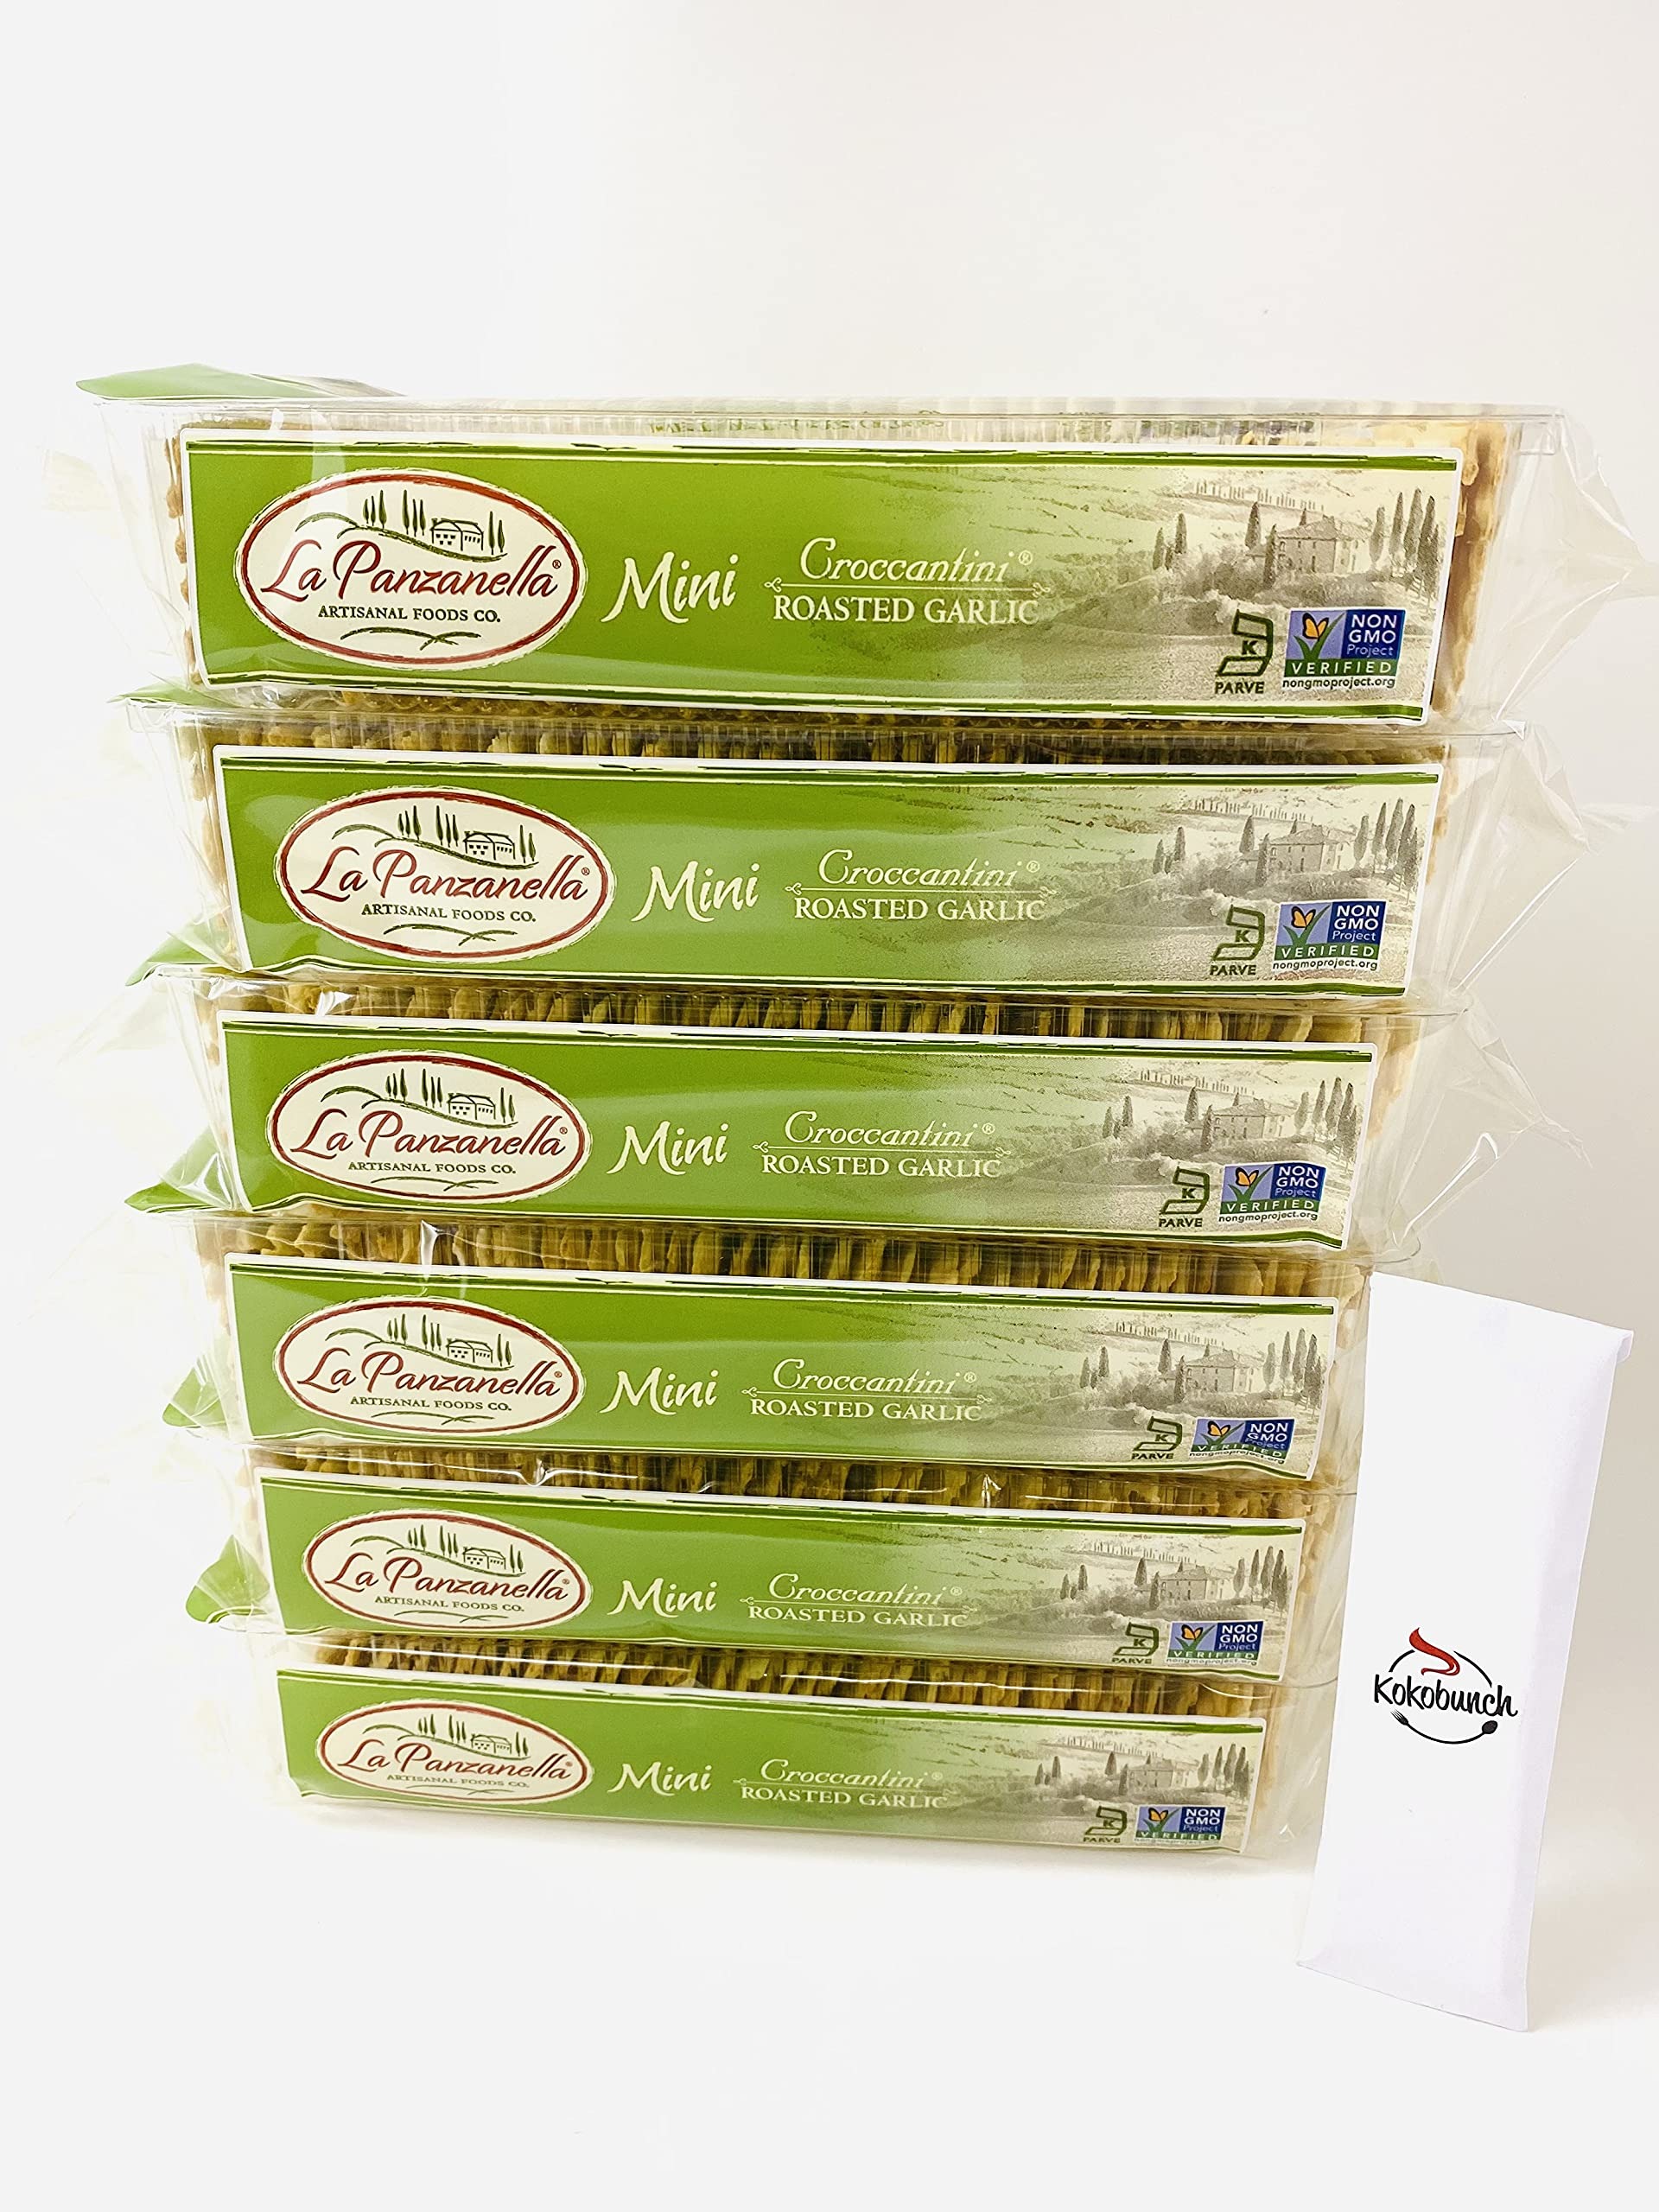
Item Name: Artisan Gourmet Crackers Mini Croccantini Toasted Garlic Flatbread 6oz (Pack of 6)
Bullet Point 1: Cholesterol Free
Bullet Point 2: Low Fat
Bullet Point 3: Vegan
Bullet Point 4: NON-GMO
Bullet Point 5: Package includes 6 La Panzanella Croccantini Roasted Garlic and Kokobunch Kit
Bullet Point 6: Allergen information: wheat
Product Description: Make any meal or snack memorable - whether you are celebrating special occasion or just reveling in daily life. Enjoy La Panzanella Artisan Crackers with your favorite cheeses, dips or spread. Also great compliment to soup or salad.
Value: 6.0
Unit: Count

Price: 46.9